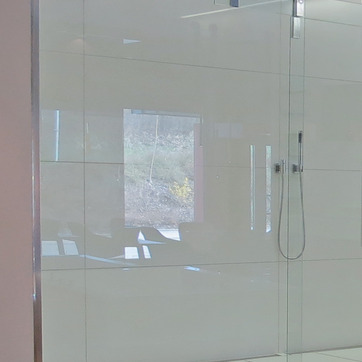
Material: glass